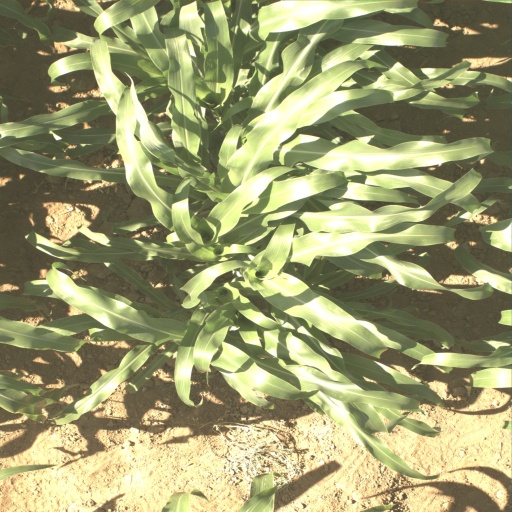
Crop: sorghum